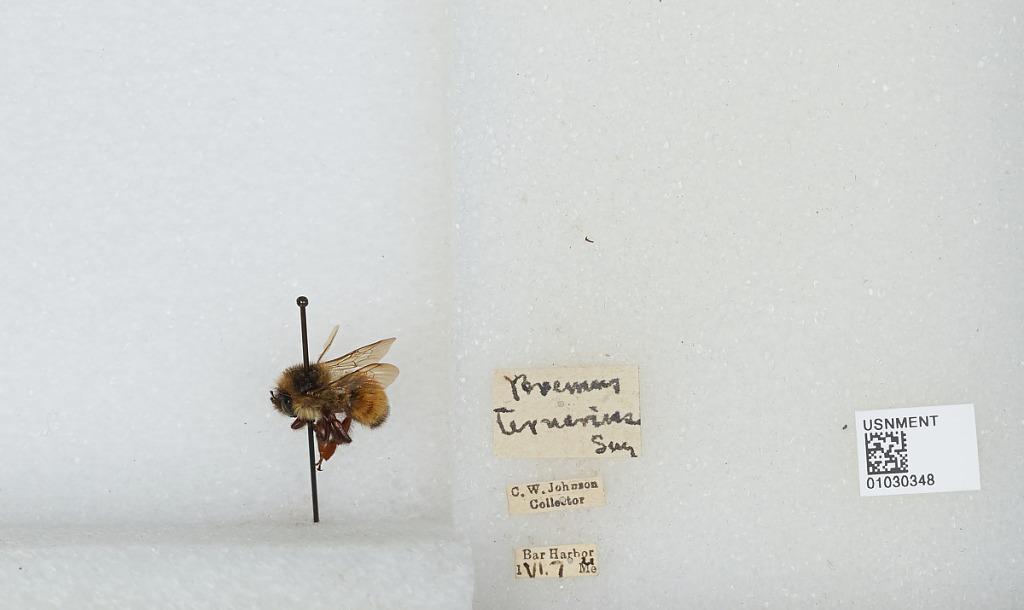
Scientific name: Bombus (Pyrobombus) ternarius Say
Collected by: C. Johnson
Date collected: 1921-6-7
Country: United States
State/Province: Maine
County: Hancock
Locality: Bar Harbor
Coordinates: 44.3858, -68.2094